Charles O'Hara Booth

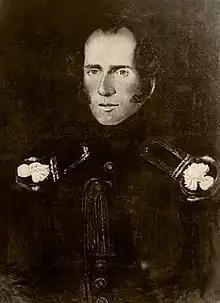
Booth in his uniform as a captain of the 21st (Royal North British Fusilier) Regiment of Foot

Charles O'Hara Booth (31 August 1800 – 11 August 1851), was an English-born army officer who served in India, the West Indies and England for a total of 18 years before being posted to Van Diemen's Land, Australia (later to be named Tasmania). He remained there for a further 18 years, first as commandant of Port Arthur penal settlement and subsequently as the head of an orphan's school.